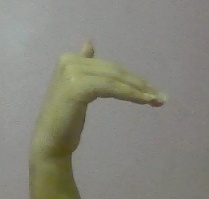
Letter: khaa